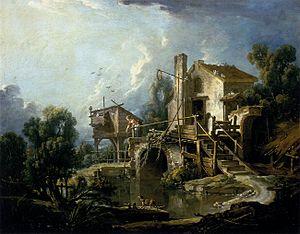
Charenton-le-Pont est une commune française située dans le département du Val-de-Marne en région Île-de-France.
François Boucher, né le 29 septembre 1703 à Paris où il est mort le 30 mai 1770, est un peintre français, représentatif du style rococo.